Gwenan Davies

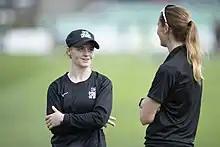
Gwenan Davies in 2021

Gwenan Mai Davies (born 12 May 1994) is a Welsh cricketer who currently plays for Warwickshire. She plays as a wicket-keeper and left-handed batter, as well as occasionally bowling right-arm medium-fast. She has previously played for Wales, Somerset and Central Sparks, as well as Yorkshire Diamonds and Surrey Stars in the Women's Cricket Super League and Birmingham Phoenix in The Hundred.